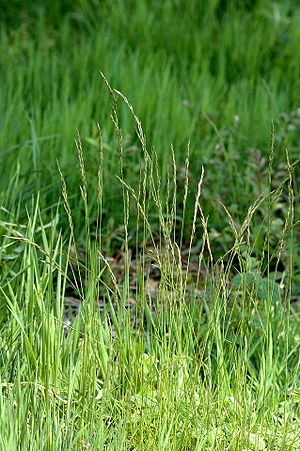
Rød svingel
Rød svingel er et op til 75-100 cm højt græs, der vokser på græsmarker, i klitter og ved vejkanter. Den er meget variabel af udseende. Rød svingel, der bruges i græsplæner er altid af den tæppedannende type med mange udløbere.